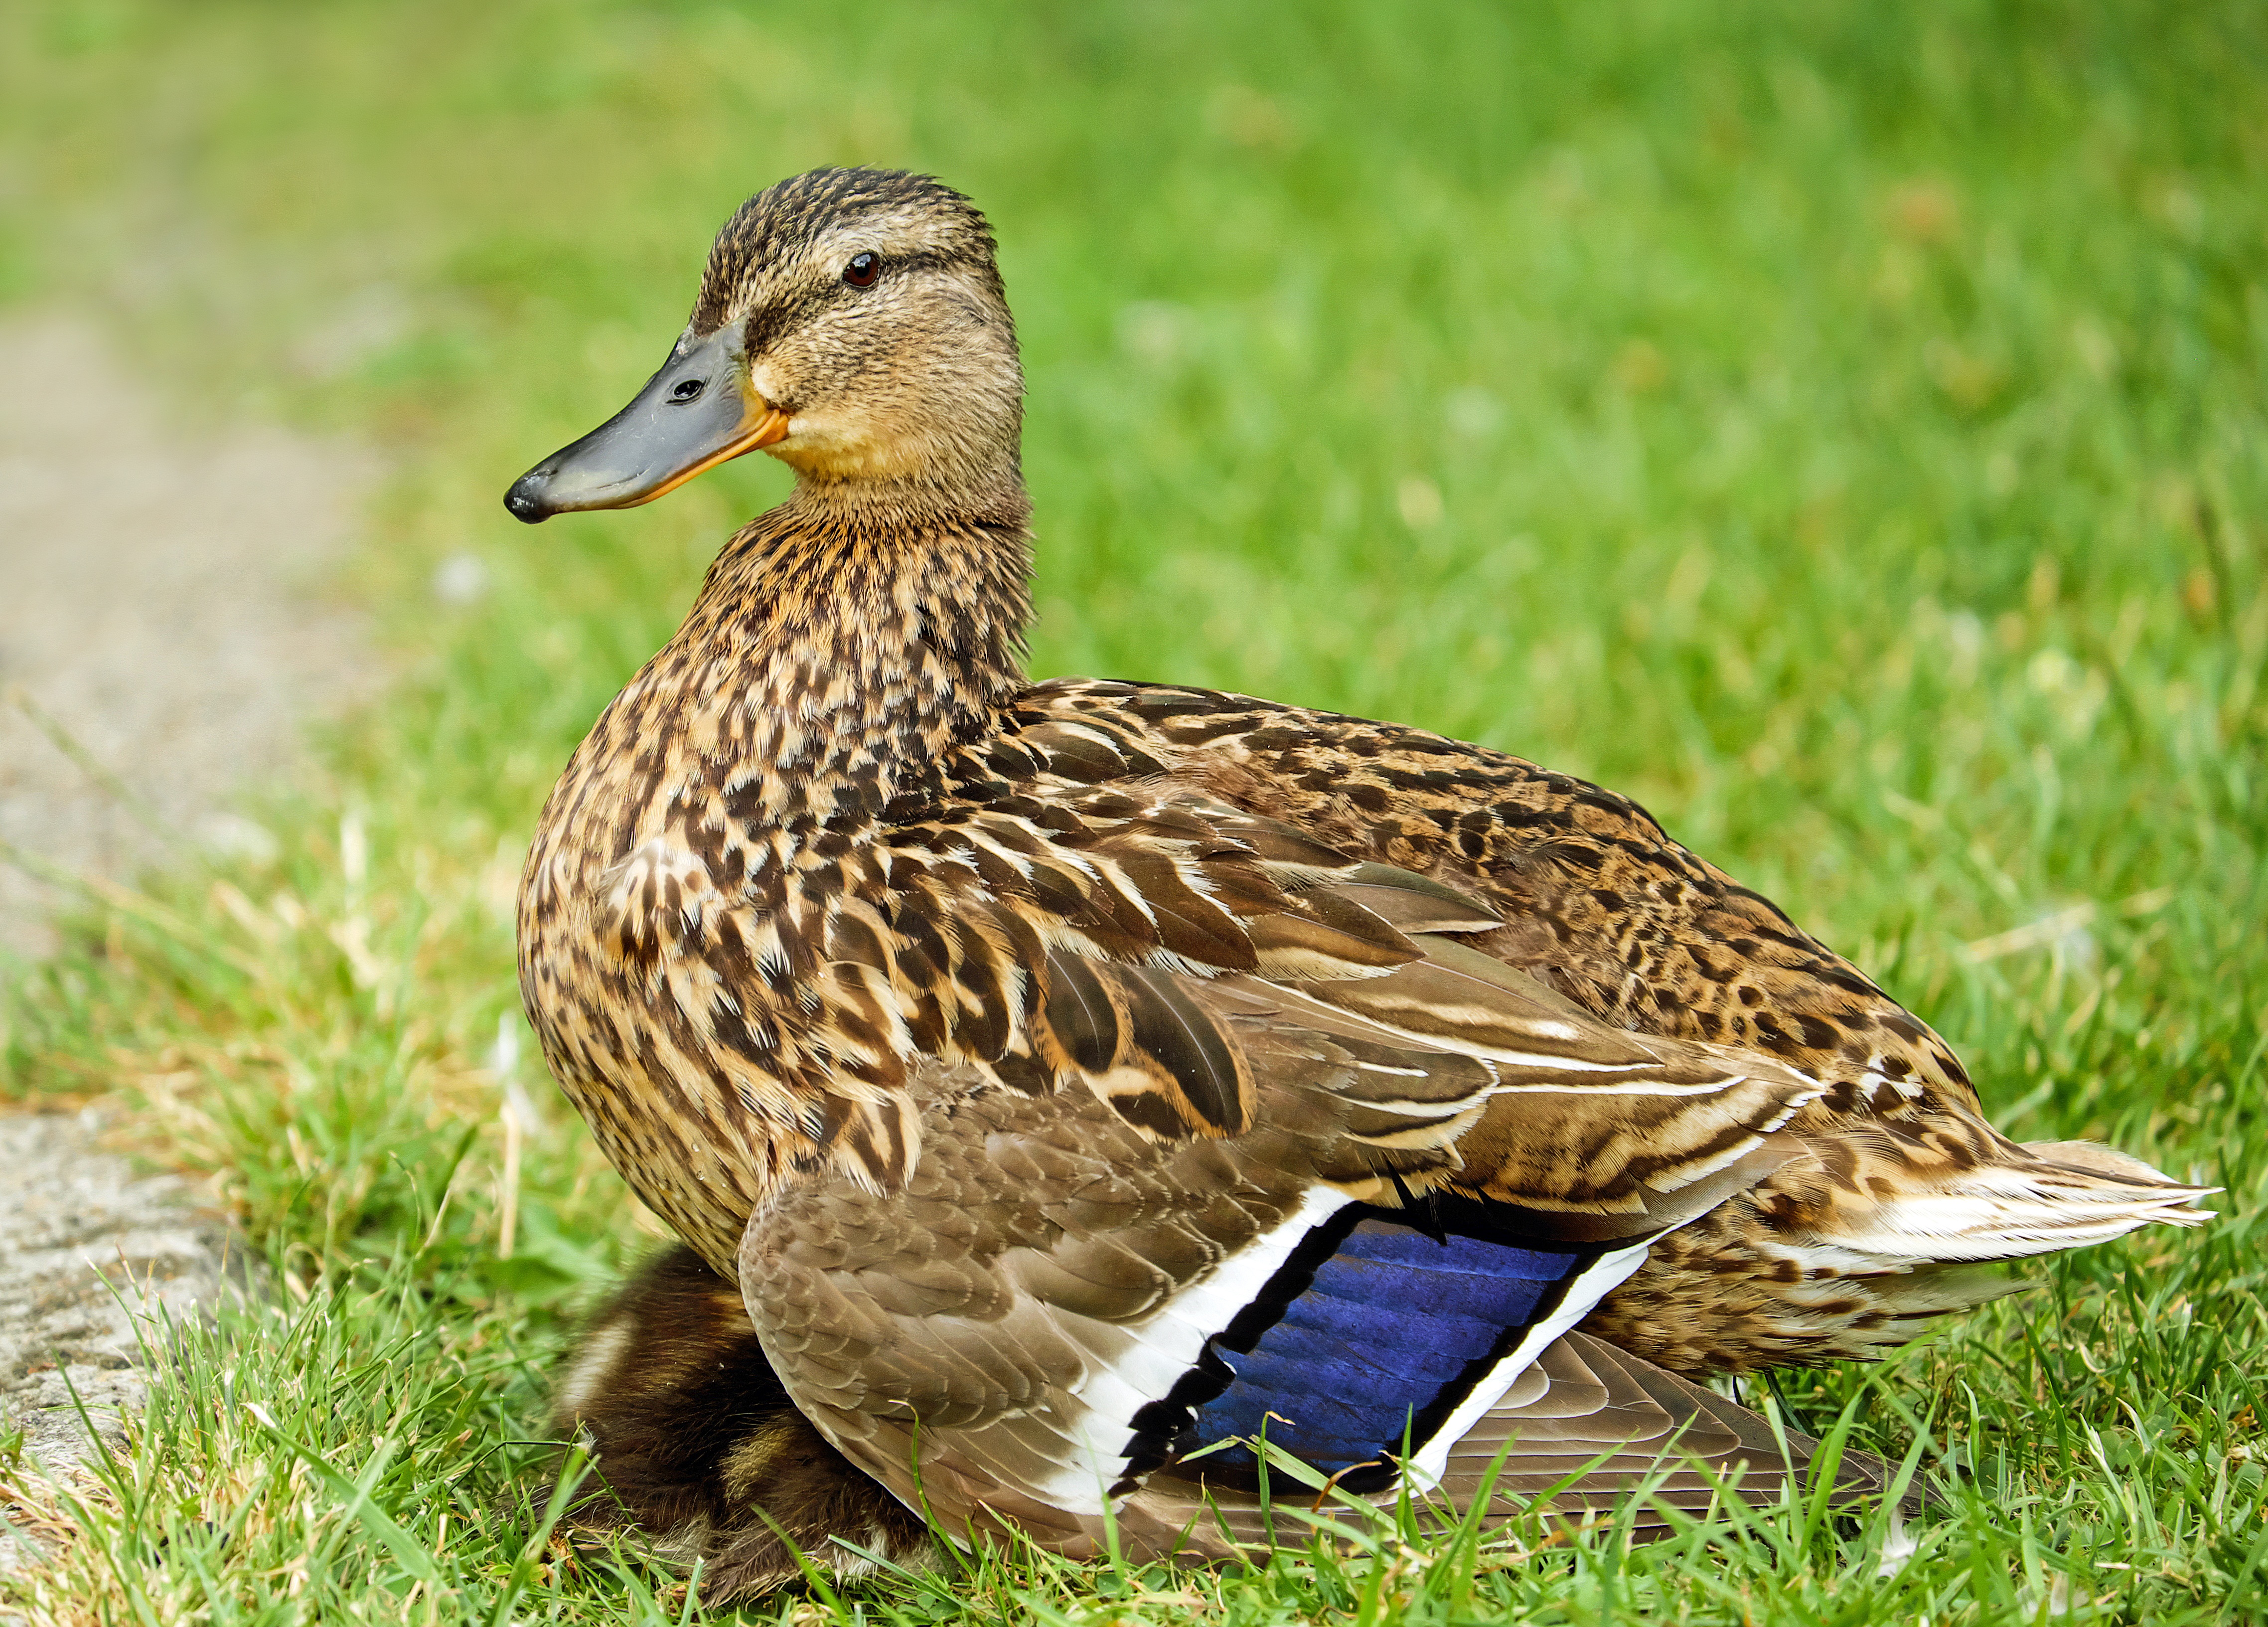
bird, meadow, prairie, animal, wildlife, beak, fauna, poultry, sleep, duck, vertebrate, waterfowl, chicks, water bird, mallard, ducks geese and swans